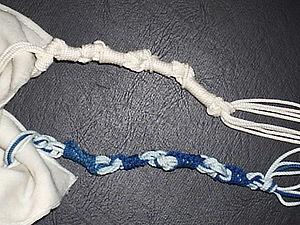
Tékhélèt désigne un colorant bleu/indigo décrit à plusieurs reprises dans la Bible Hébraïque, notamment lors de la construction du Tabernacle et de la prescription du port de franges aux coins des vêtements.